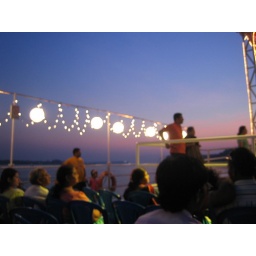
sky in Goa from a boat